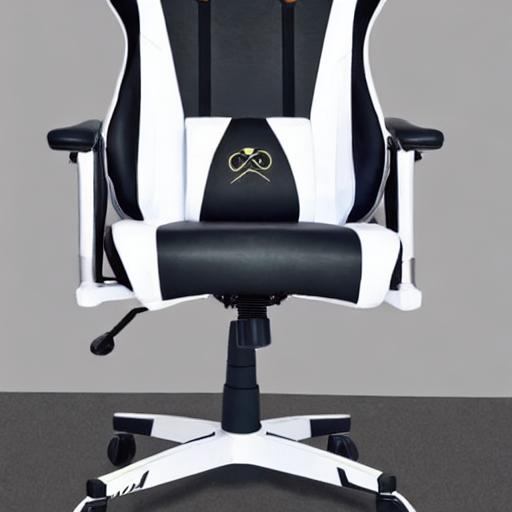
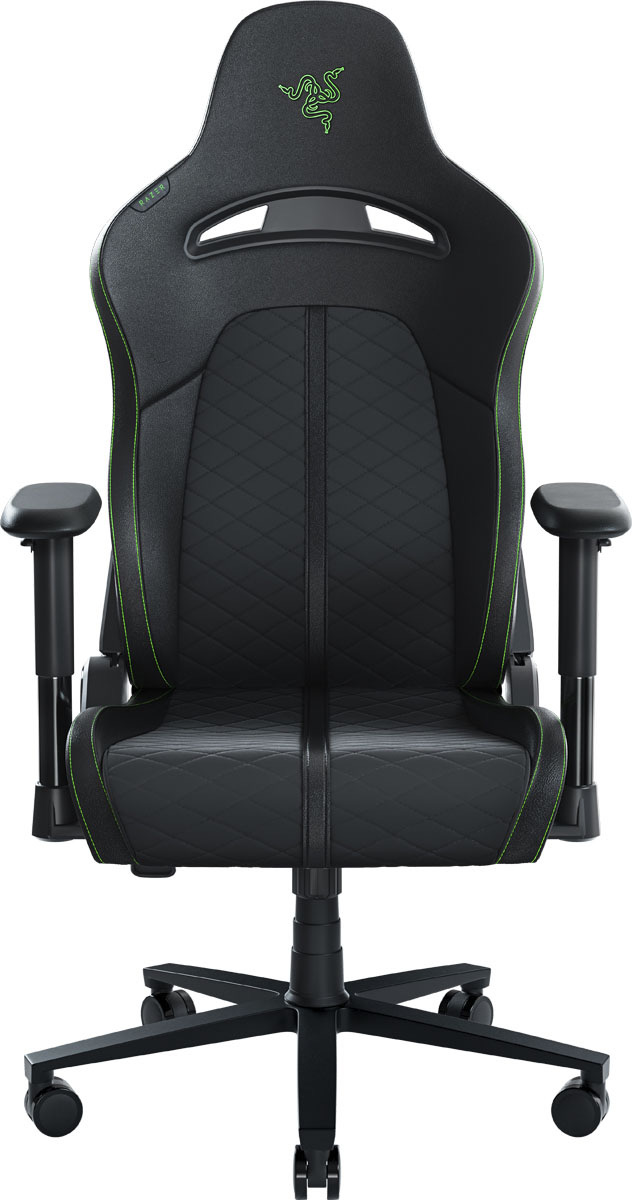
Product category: items_chair
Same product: no